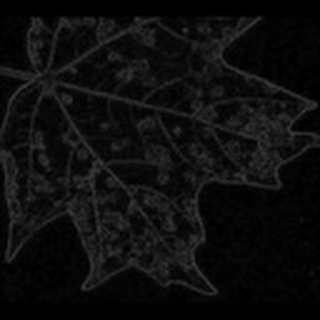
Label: cotton_target_spot